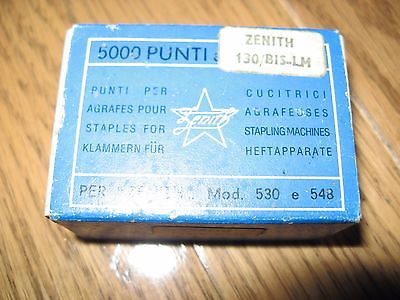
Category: stapler